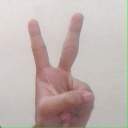
अक्षर: क